Galápagos Islands

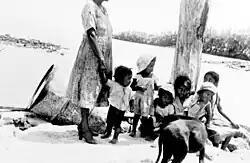
Ecuadorian children on a Galápagos beach in the 1920s

The second voyage of HMS "Beagle" under captain Robert FitzRoy was undertaken to better survey the coasts and harbours of South America for the British Navy's Hydrographic Department. It reached the Galápagos on 15 September 1835 andwhile surveying its islands, channels, and baysthe captain and others on the crew observed the geology, plants, and wildlife on Floreana, Isabela, and Santiago before continuing on their round-the-world expedition on 20 October. The young naturalist Charles Darwin, primarily a geologist at the time, was struck by the many volcanic features they saw, later referring to the archipelago as "that land of craters". His study of several volcanic formations over the five weeks he stayed in the islands led to several important geological discoveries, including the first correct explanation for how volcanic tuff is formed. Darwin noticed the mockingbirds differed between islands, though he thought the birds now known as Darwin's finches were unrelated to each other and did not bother labelling them by island. Acting as governor of the islands while Villamil was on the mainland, Nicholas Lawson met Darwin and the British crew, mentioning in passing that the tortoises of the different islands could be easily identified by their different shells. By the end of his voyage, Darwin was beginning to wonder if the distribution of the mockingbirds and the tortoises might "undermine the stability of Species". Upon his return to England, analysis of the bird specimens he had collected showed that what had appeared to be many different species were actually finches displaying developments unique to the islands. The voyage became crucial in Darwin's development of his theory of evolution of species by natural selection, presented in the 1859 "On the Origin of Species".